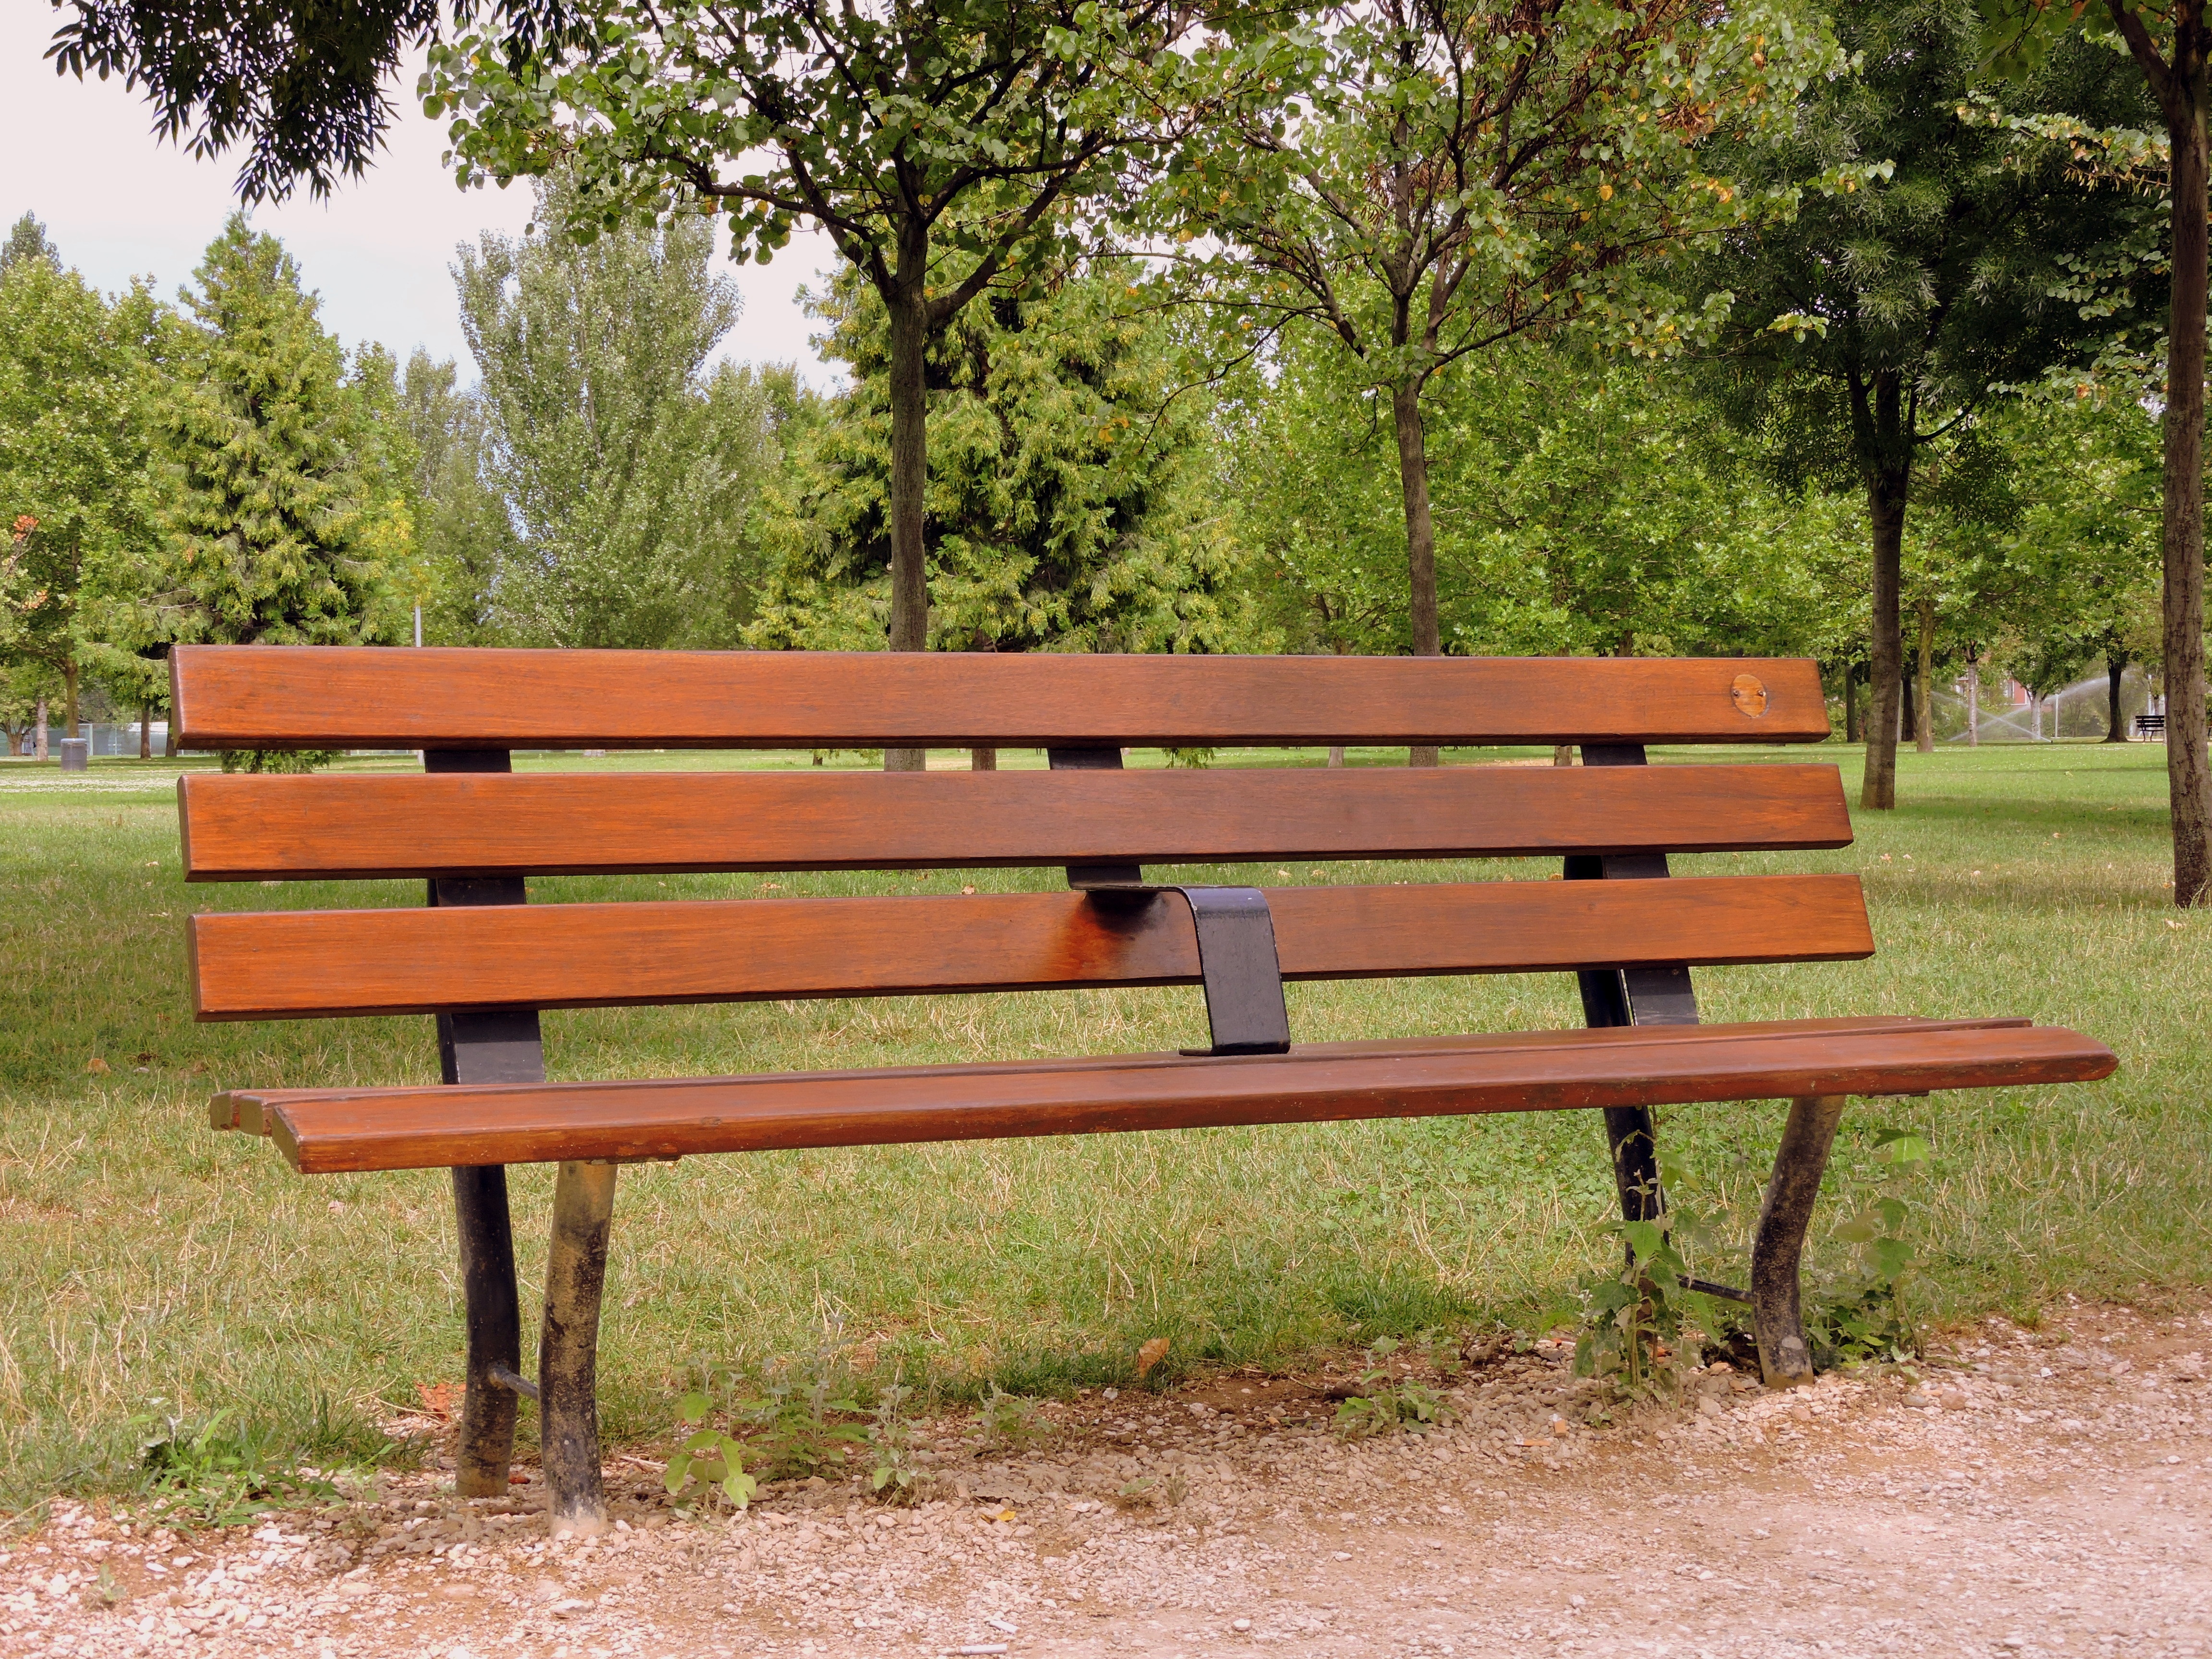
table, wood, bench, solitude, green, park, furniture, garden, prato, outdoor furniture, man made object, studio couch, outdoor play equipment